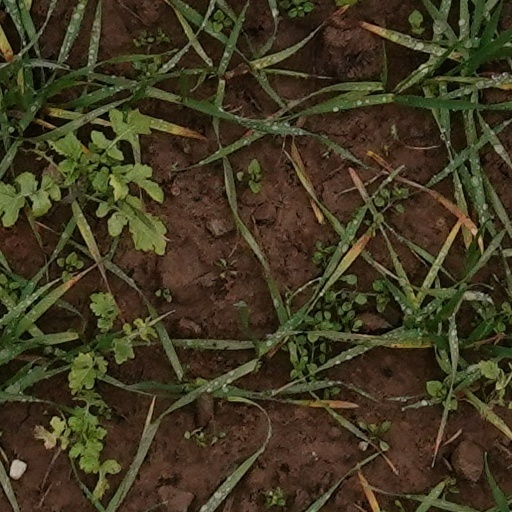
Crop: wheat